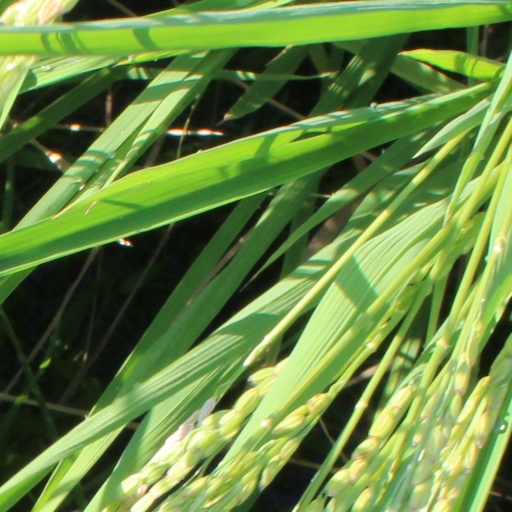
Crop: rice